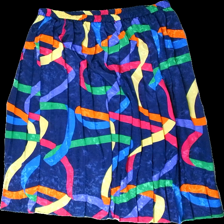
View: back
Type: Skirt
Category: Ladies
Brand: Not in the list
Brand text on label: Gina Bacconi
Colors: Blue, Pink, Orange, Multicolor
Material: 100% polyester
Pattern: Other
Cut: Regular, Loose
Size: XXL
Season: Summer
Trend: 80s
Price range: 50-100
Recommended usage: Reuse